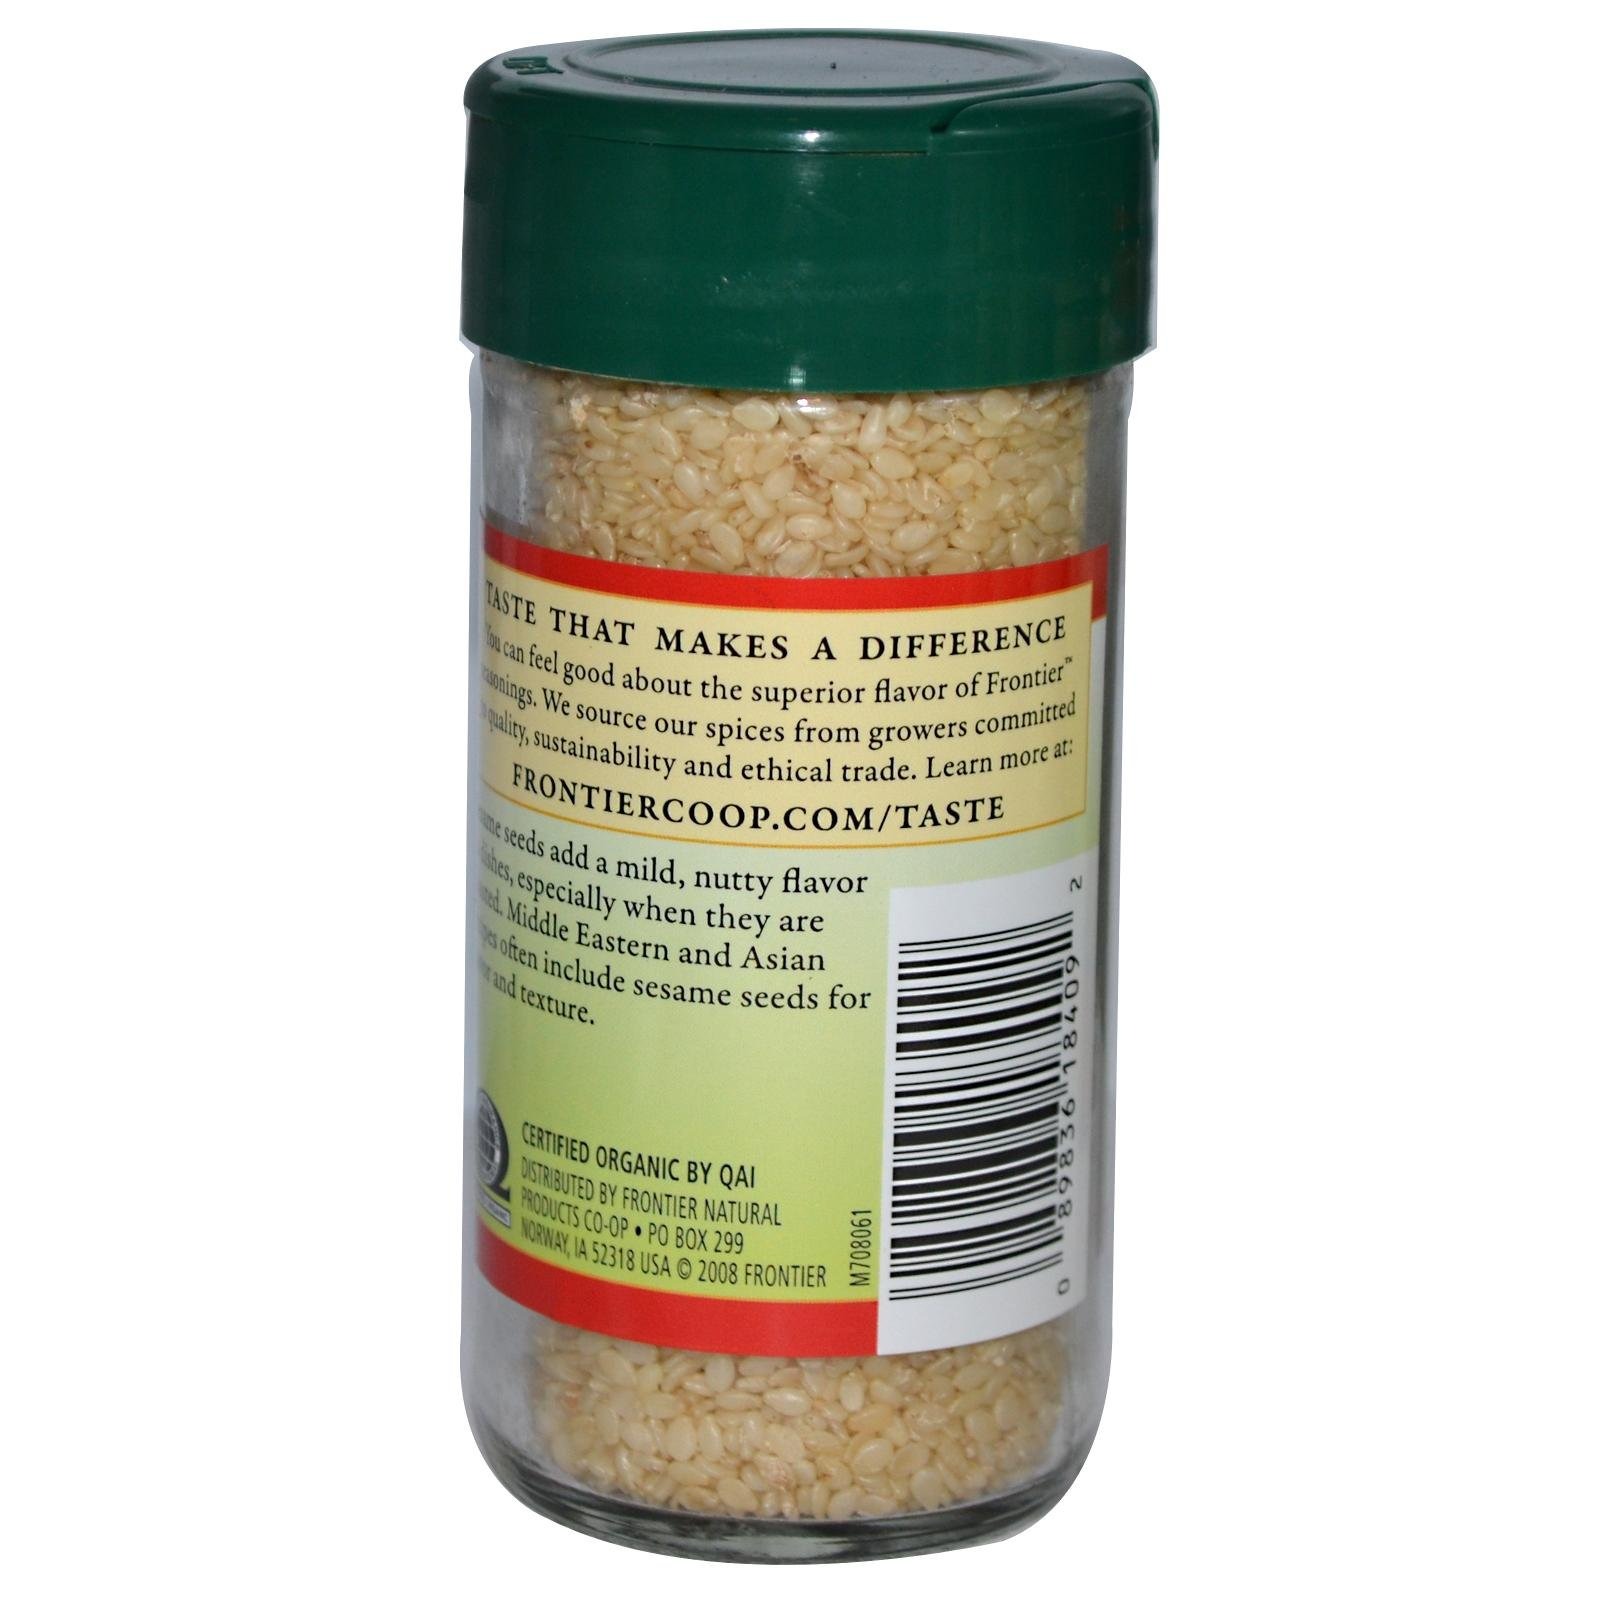
Item Name: Frontier Herb 2.32 Ounce Organic Sesame Seeds Whole Hulled
Product Description: Save on frontier herb 1x 2. 32 oz hulled whole sesame seeds the delicate, nutty taste of these tiny, oval, flat seeds is often enjoyed in asian and middle eastern dishes. Try them folded into bread or cookie batter, sprinkled on steamed vegetables, and ground with sea salt as a table condiment. Roast them to enhance flavor. : (note: this product description is informational only. Always check the actual product label in your possession for the most accurate ingredient information before use. For any health or dietary related matter always consult your doctor before use. )
Value: 2.32
Unit: Ounce

Price: 4.19